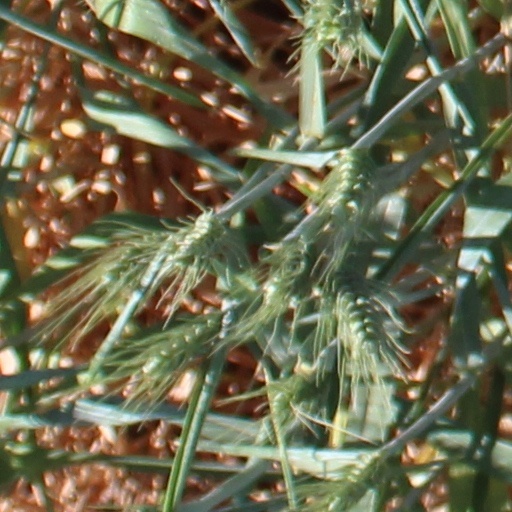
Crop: wheat